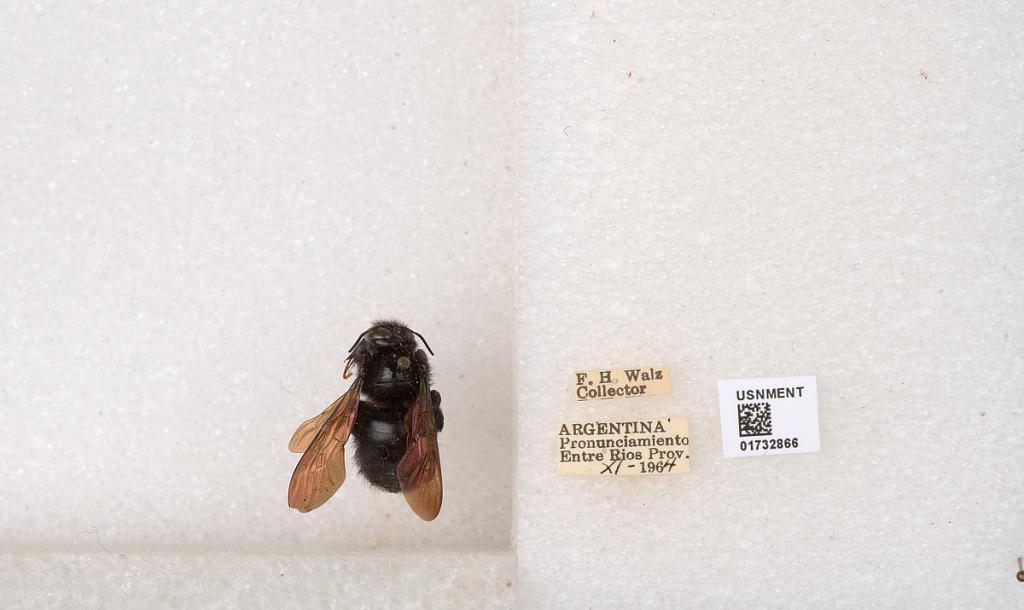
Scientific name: Xylocopa (Stenoxylocopa) artifex Smith
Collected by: F. Walz
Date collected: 1964-11-1
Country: Argentina
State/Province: Entre Rios
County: Departamento de Uruguay
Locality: Pronunciamiento
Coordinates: -32.3452, -58.4404